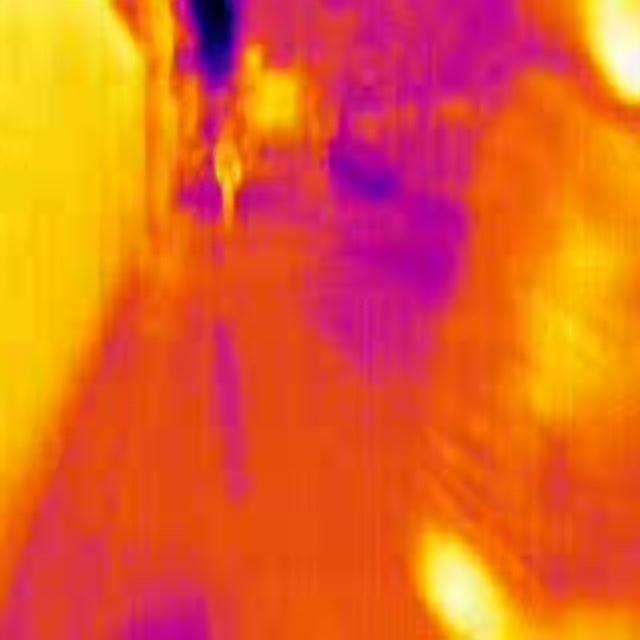
Detected objects:
label: person
label: person